Lawrence Y. Sherman

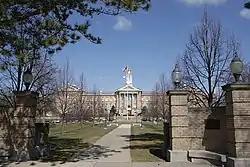
Sherman Hall at Western Illinois University was named after Lawrence Sherman in 1957.

As one of the group of senators known as the "irreconcilables" or the "bitter-enders", Sherman opposed the ratification of the Treaty of Versailles and of U.S. involvement in the League of Nations, and according to Historian Aaron Chandler, played a key role in its defeat. He characterized the treaty as "humanitarian in purpose, but impracticable in operation", and believed the league would be weak.